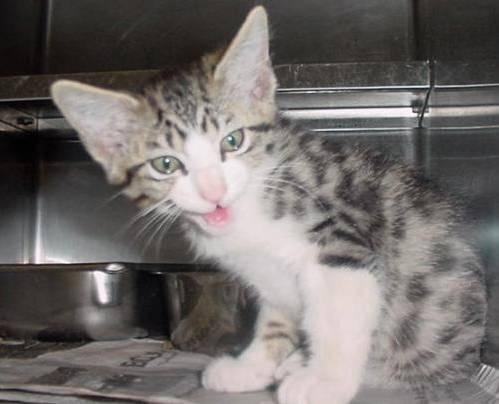
cat